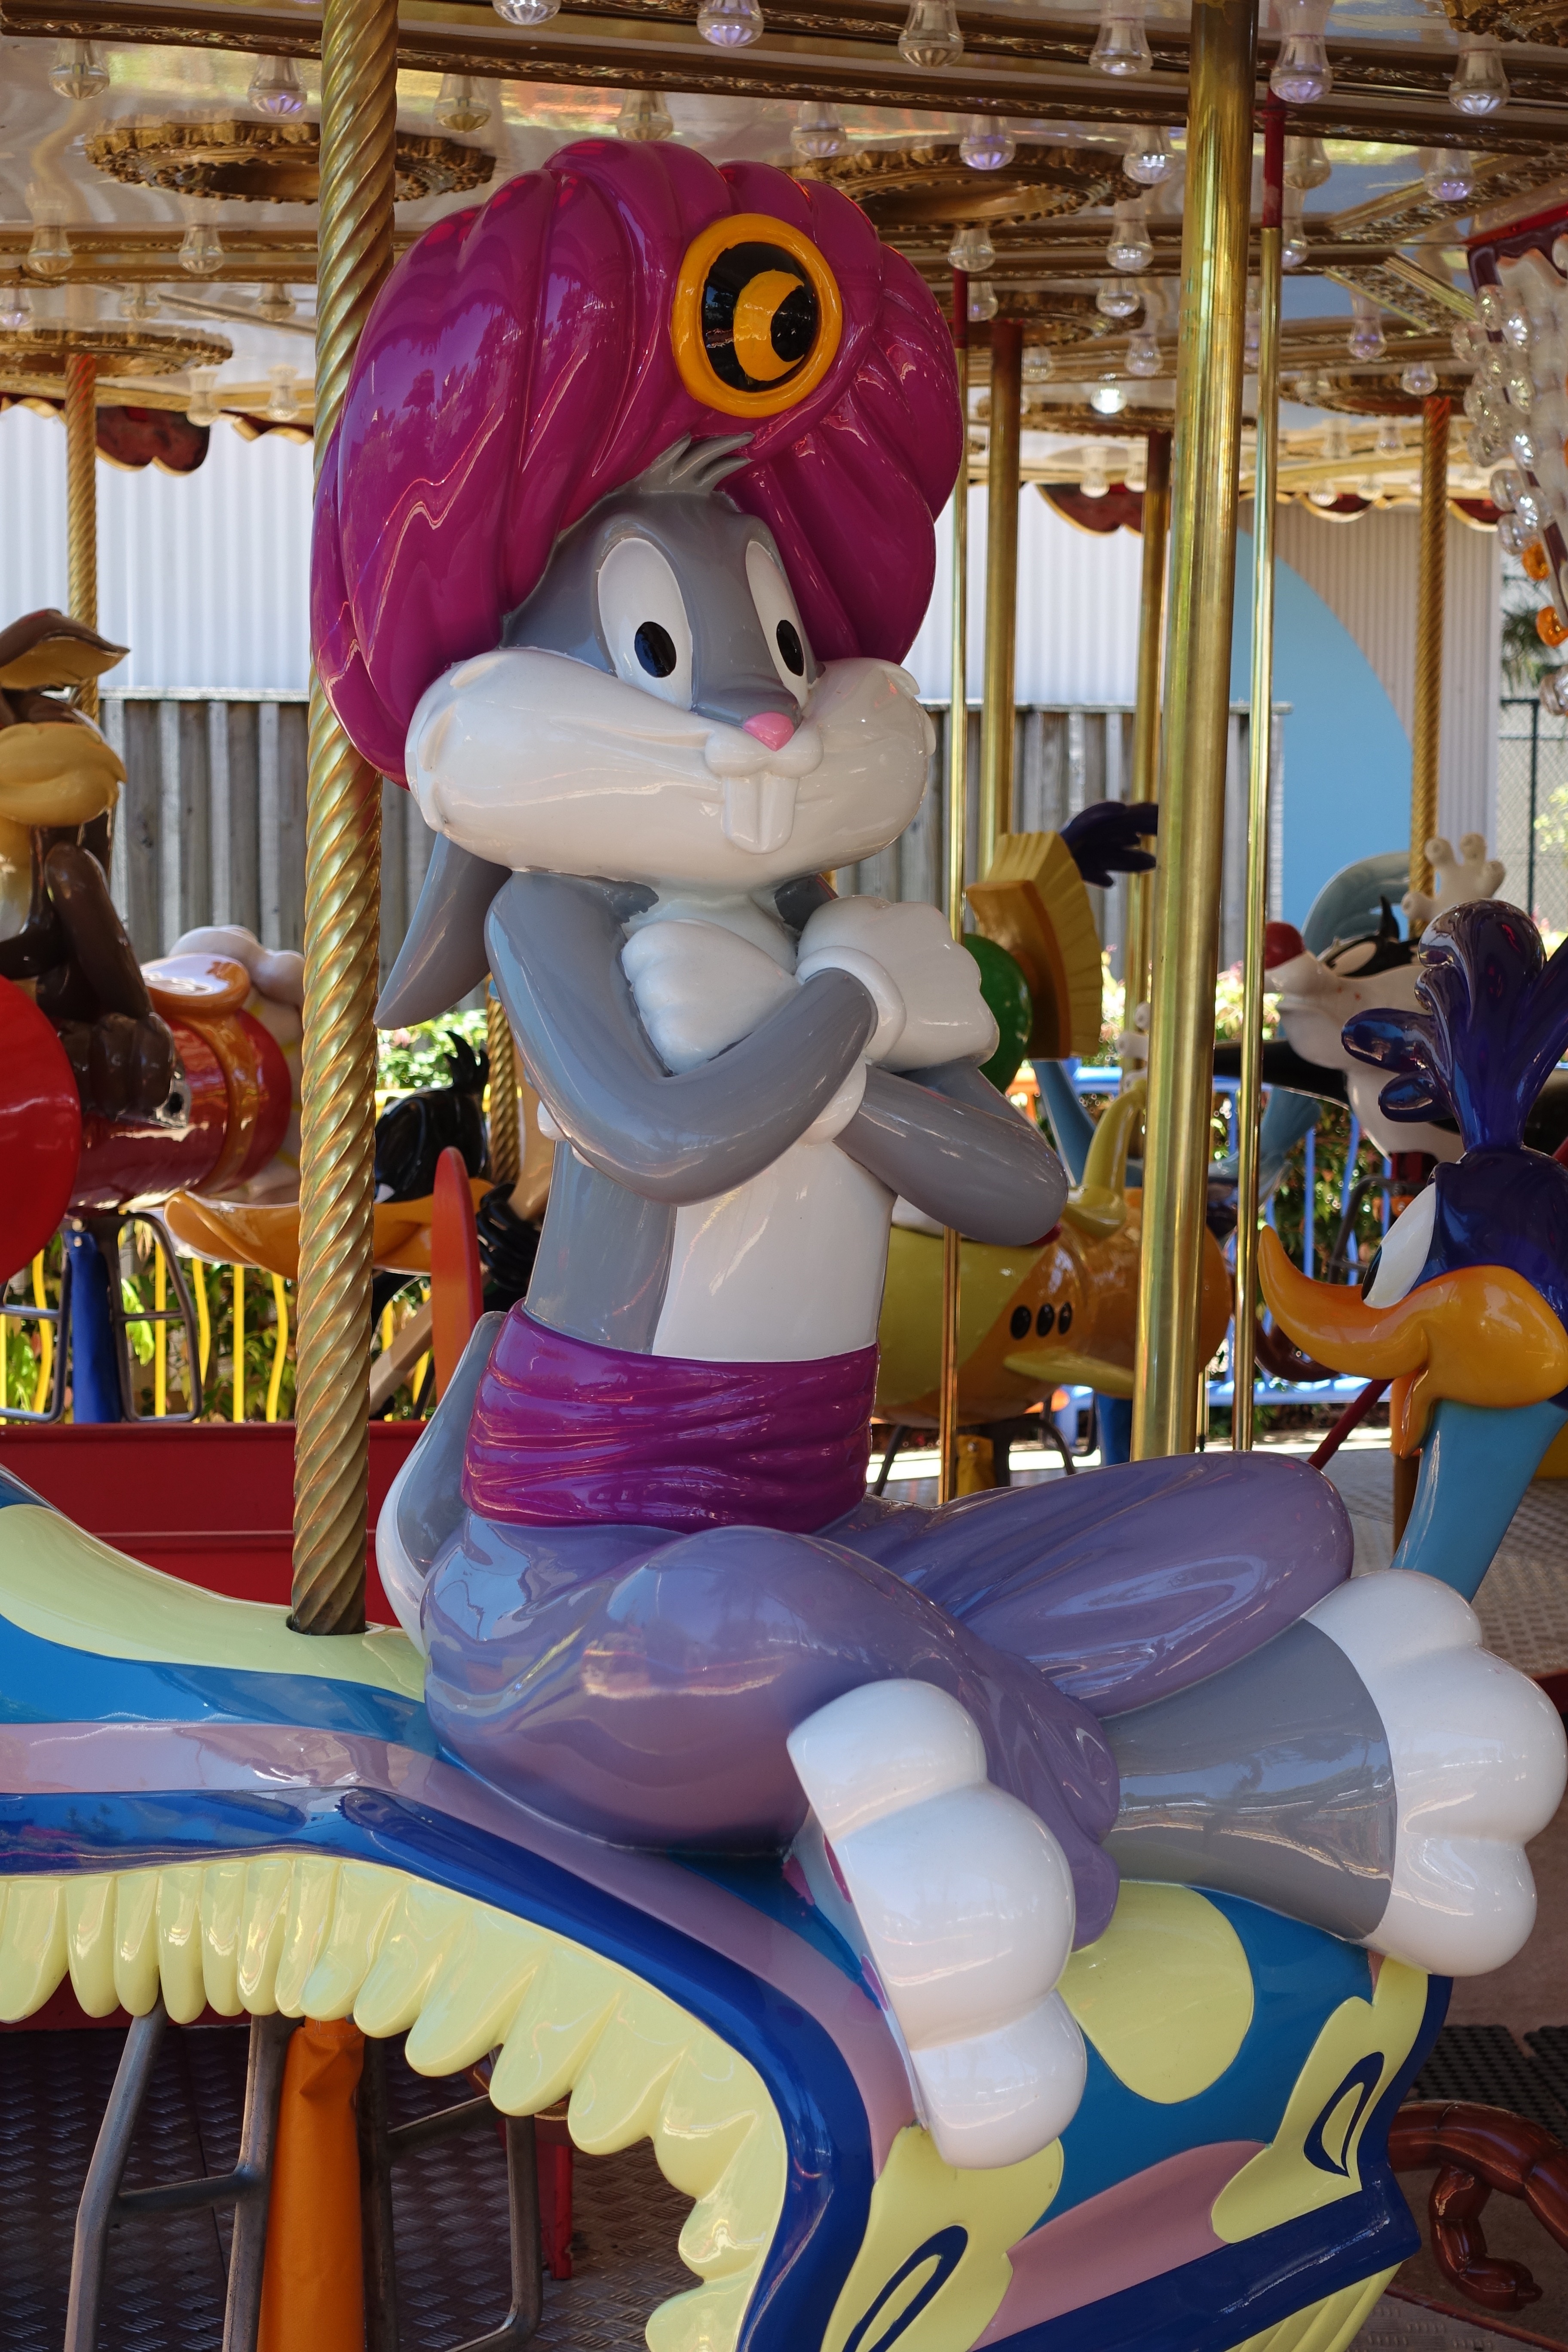
recreation, amusement park, park, ride, carousel, leisure, rabbit, resort, character, bunny, fair, merry go round, amusement ride, outdoor recreation, nonbuilding structure, walt disney world